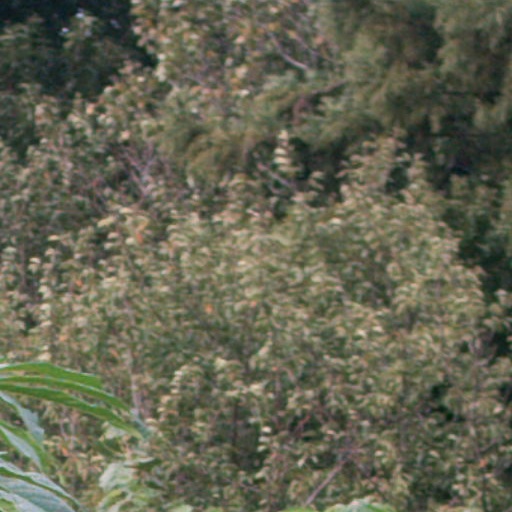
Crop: cassava